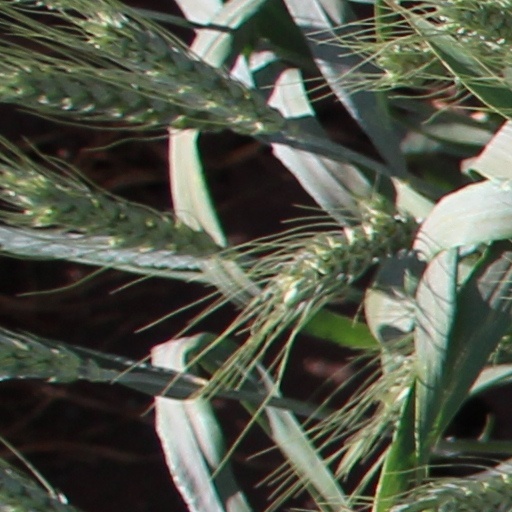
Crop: wheat